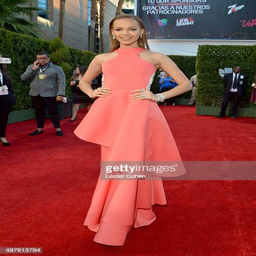
latin pop artist attends awards